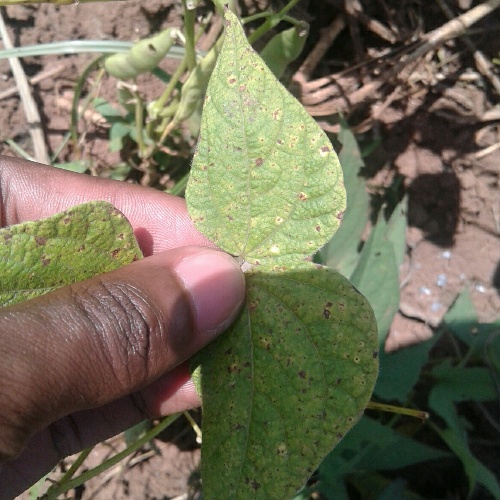
Leaf condition: bean_rust